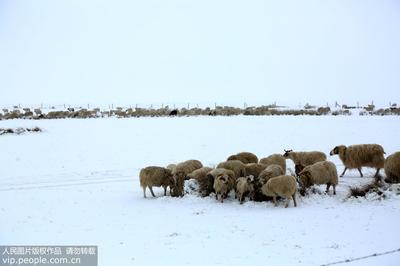
Weather: snow or frosty